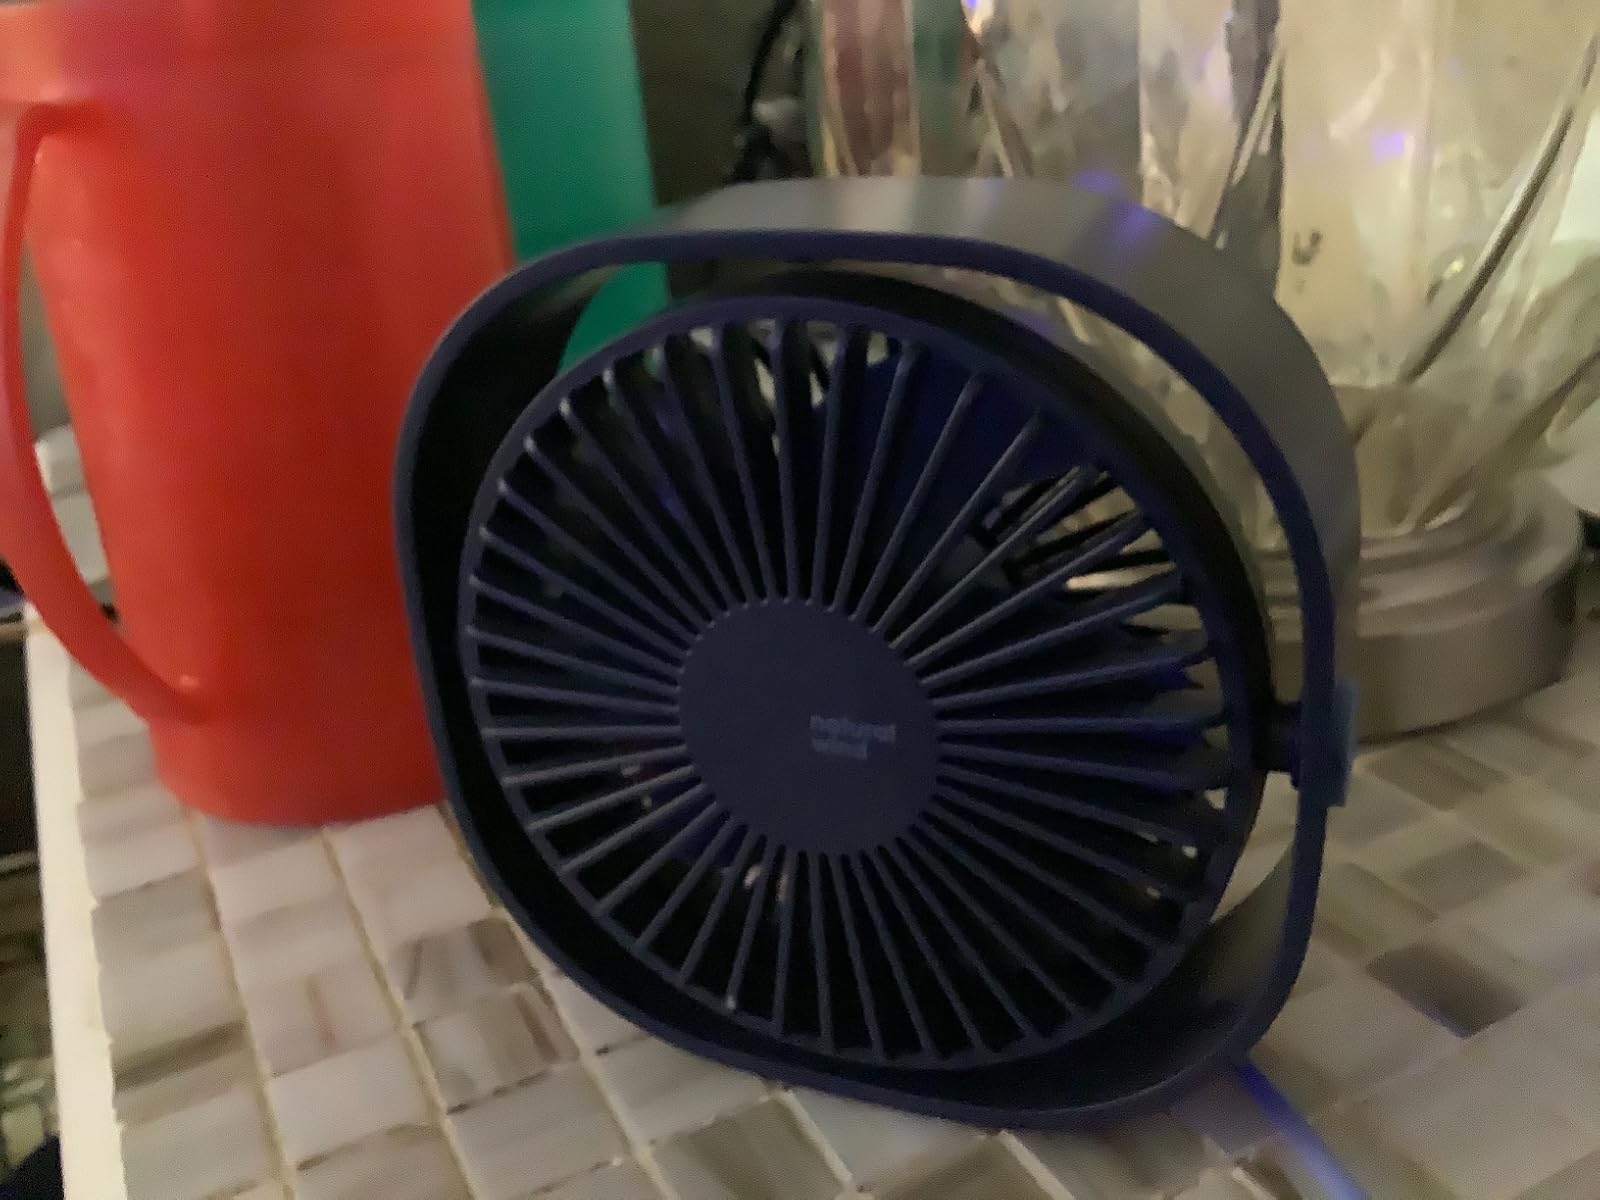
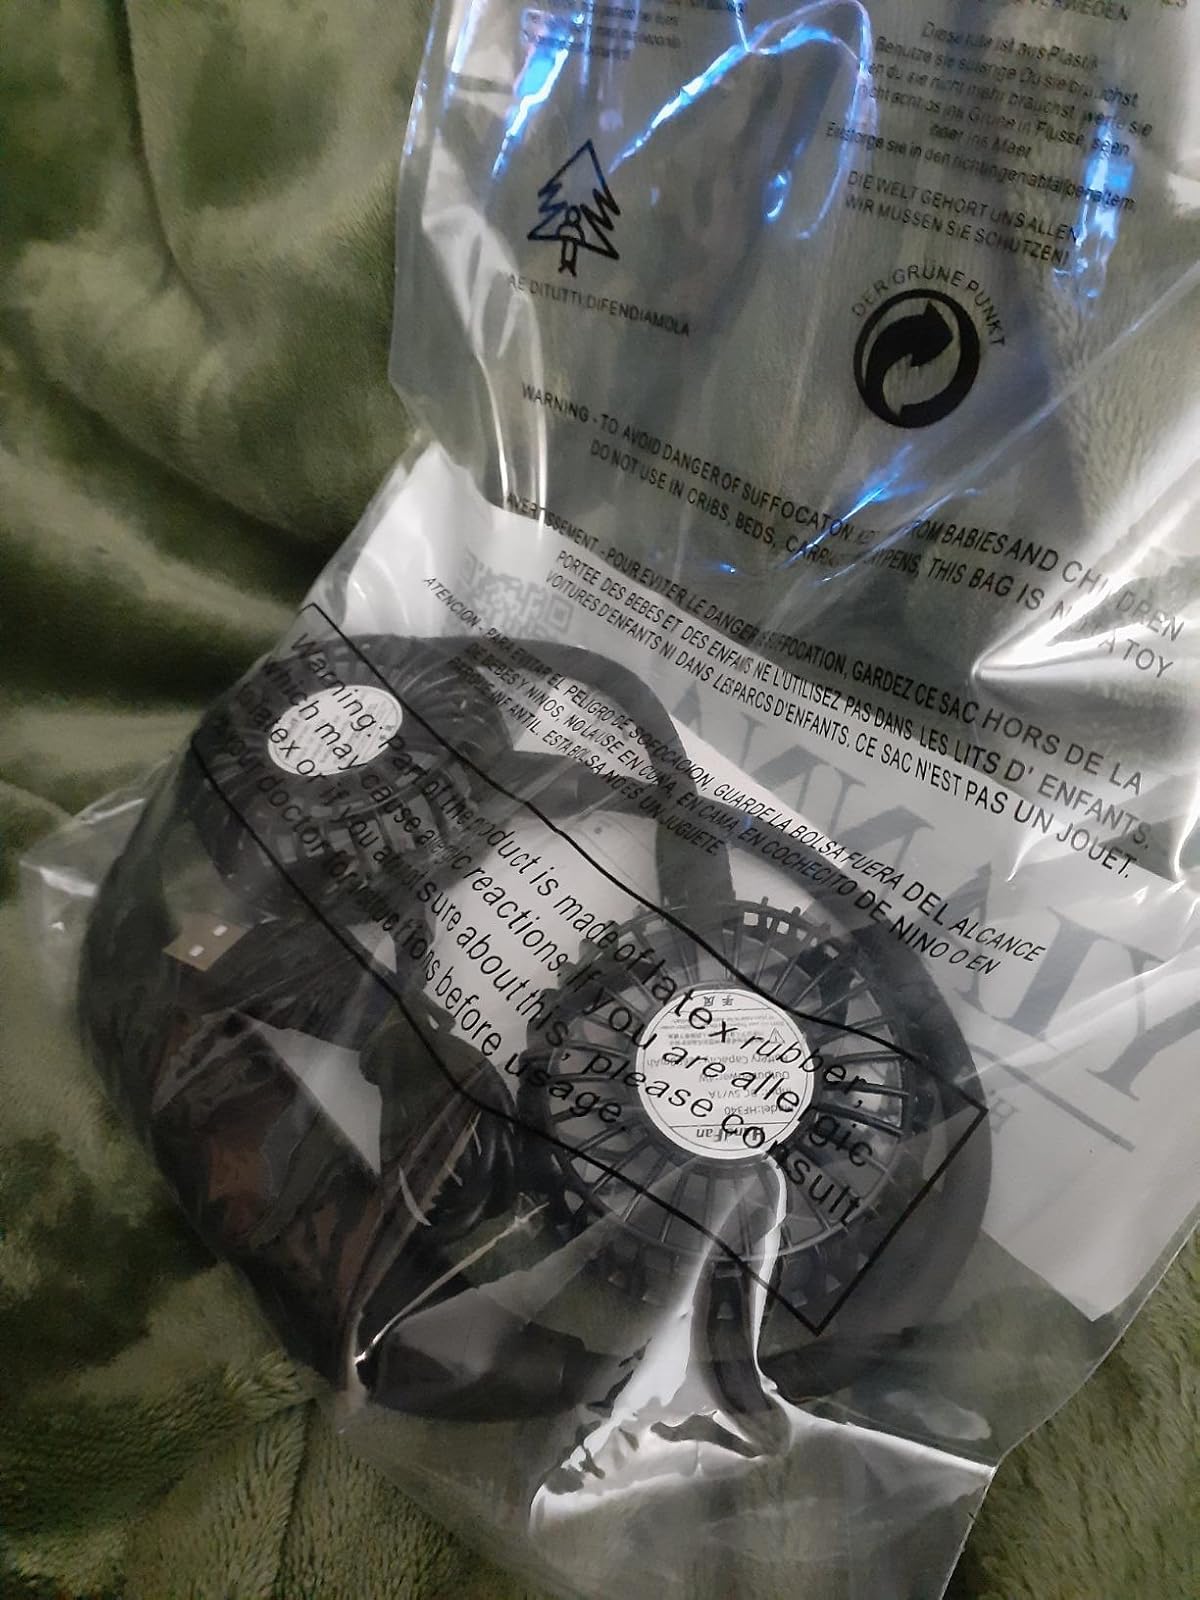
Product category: fan
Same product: no